Irene Dalton

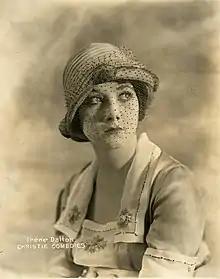
Dalton in 1921

Irene Dalton (September 1, 1901 – August 15, 1934) was an American silent film actress.